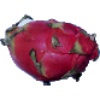
Label: Pitahaya Red 1